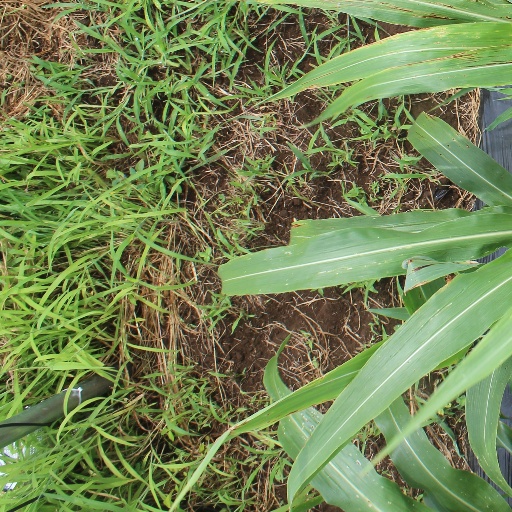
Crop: sorghum